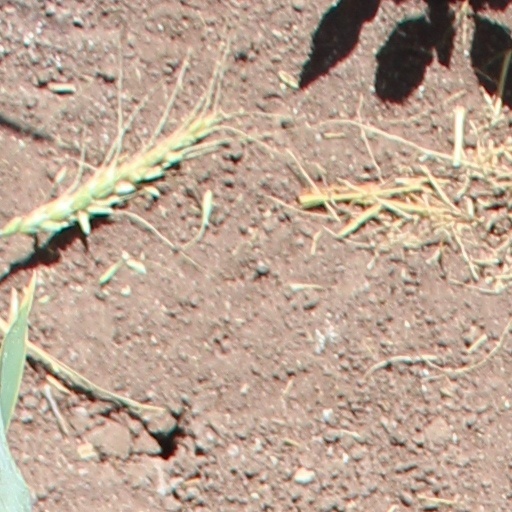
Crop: wheat